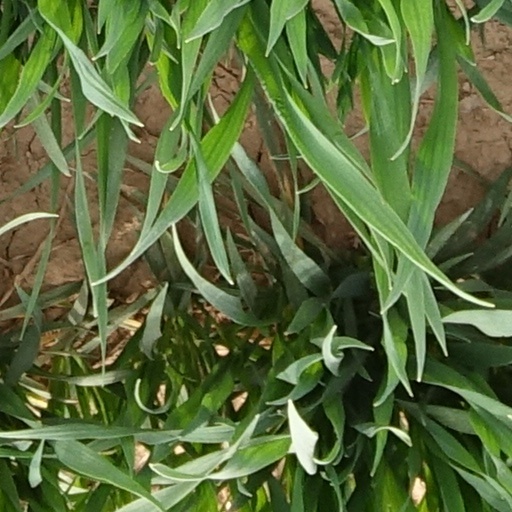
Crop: wheat